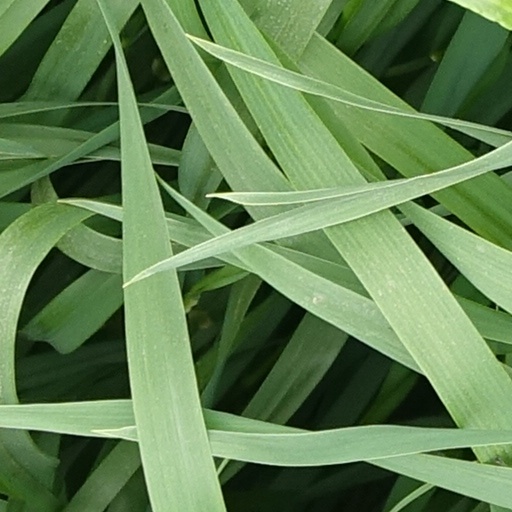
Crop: wheat